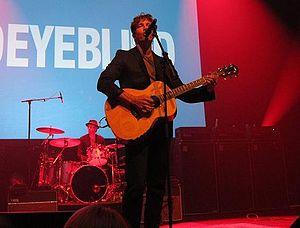
Third Eye Blind est un groupe de rock alternatif américain, originaire de San Francisco, en Californie. le duo composé de Stephan Jenkins et Kevin Cadogan signe le premier contrat du groupe avec la major Elektra Records en 1996, le mieux que puisse faire un groupe encore non signé à cette période. Le groupe publie son premier album, l'éponyme Third Eye Blind, en 1997, avec Jenkins, Cadogan, Arion Salazar, et Brad Hargreaves.